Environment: real
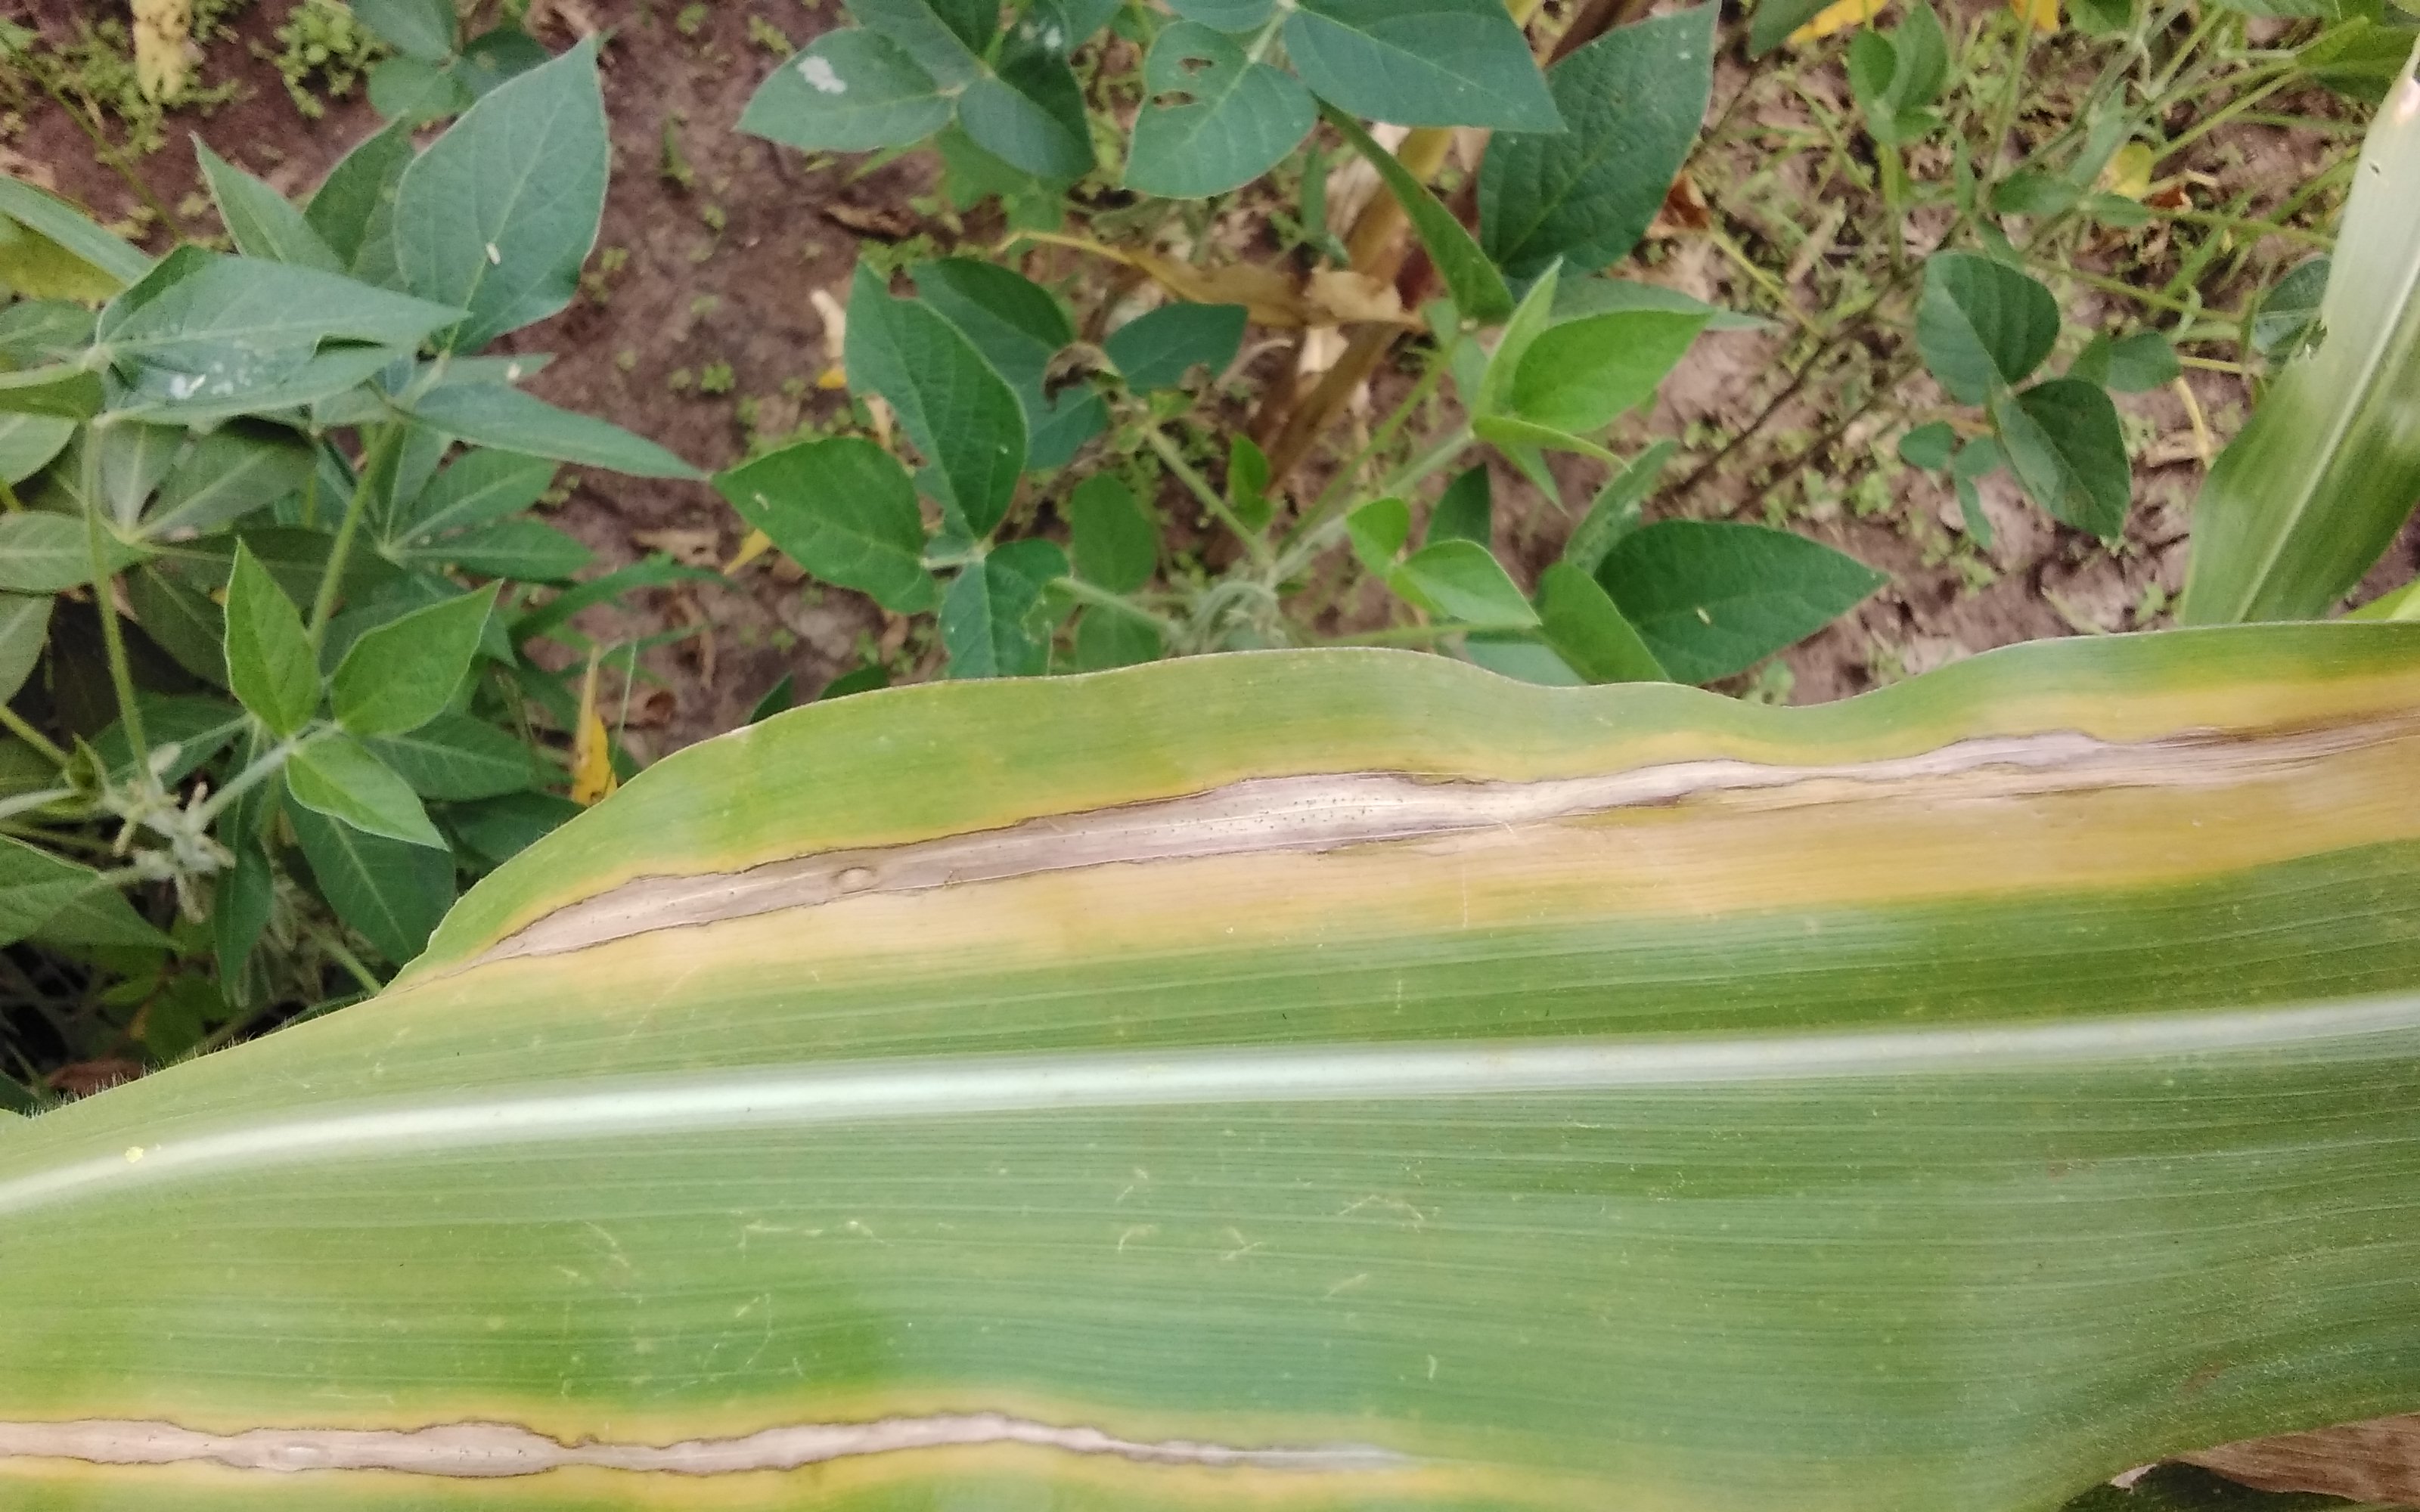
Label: northern_corn_leaf_blight